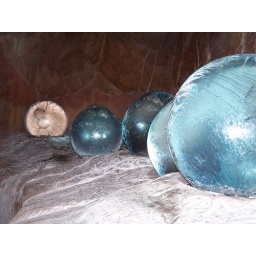
Water running over glass globes, imbedded in rock...they're supposed to be &amp;quot;eggs&amp;quot;, but I never really saw that